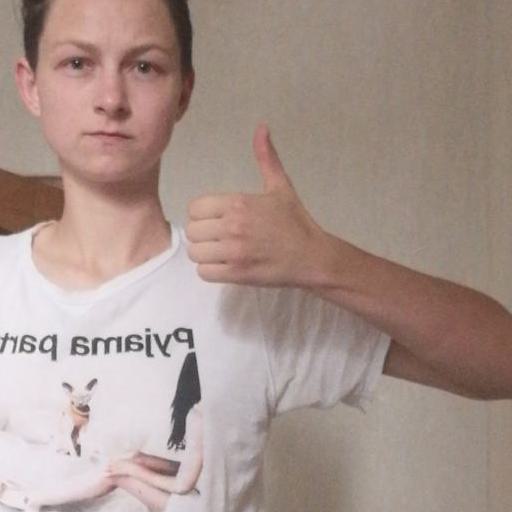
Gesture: like